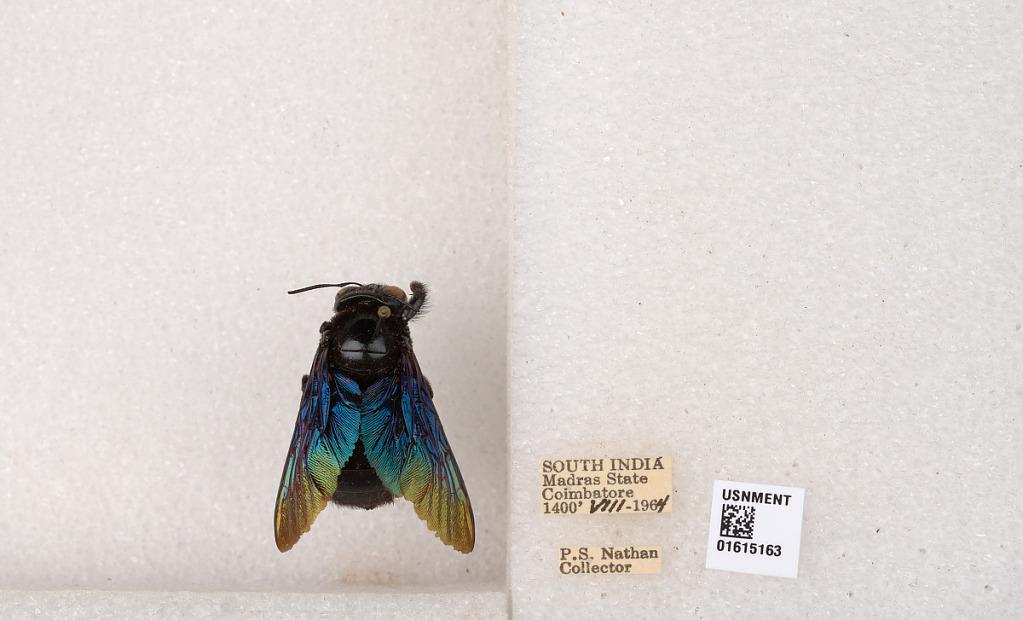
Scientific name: Xylocopa (Biluna) auripennis auripennis Lepeletier
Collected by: P. Nathan
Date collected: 1964-8-1
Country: India
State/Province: Tamil Nadu
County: Coimbatore
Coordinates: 10.9955, 76.9034